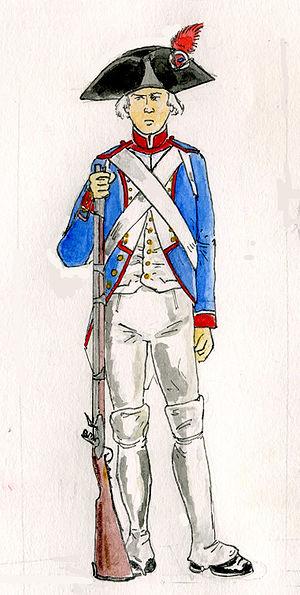
Le drapeau de la France, drapeau tricolore bleu, blanc, rouge, également appelé « drapeau ou pavillon tricolore », est l’emblème et le drapeau national de la République française. Il est le drapeau de la France sans interruption depuis 1830. Il est mentionné dans l’article 2 de la Constitution française de 1958. Ce drapeau aux proportions « 2:3 » est composé de trois bandes verticales bleue, blanche et rouge de largeurs et de longueurs égales.
Maussane-les-Alpilles est une commune française, située dans le département des Bouches-du-Rhône en région Provence-Alpes-Côte d'Azur. Elle se situe sur le piémont sud du massif des Alpilles.
"La Garde nationale est une milice citoyenne française levée pour la première fois à Paris à la mi-juillet 1789 et rassemblant des milices bourgeoises qui s'étaient spontanément créées à l'annonce du renvoi de Necker et d'une concentration de troupes royales autour de la capitale. À partir du 20 juillet 1789, des formations armées se créèrent également spontanément en province pour faire face aux ""complots aristocratiques"" et aux ""brigands"", dans le cadre de la Grande Peur; elles furent ensuite confirmées comme Garde nationale.